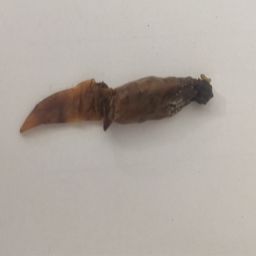
Crop: Chile Pepper
Quality: Damaged